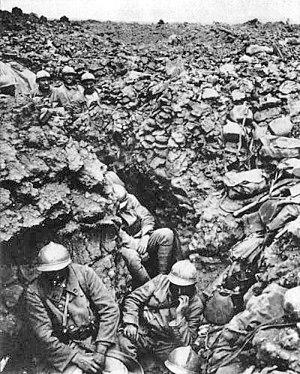
Philippe Pétain, né le 24 avril 1856 à Cauchy-à-la-Tour et mort en captivité le 23 juillet 1951 sur l'île d'Yeu, est un militaire, diplomate et homme d'État français. Élevé à la dignité de maréchal de France en 1918, il est frappé d'indignité nationale et déchu de sa distinction militaire en 1945.
La bataille de Verdun est une bataille qui s'est déroulée du 21 février au 18 décembre 1916 dans la région de Verdun en Lorraine, durant la Première Guerre mondiale. Elle a opposé les armées françaises et allemandes.
La guerre de tranchées est une forme de guerre où les combattants s'abritent dans des lignes fortifiées, largement constituées de tranchées, dans lesquelles les soldats sont relativement protégés des armes légères et de l'artillerie. C'est devenu une expression familière pour désigner la guerre de positions, une paralysie du conflit et l'épuisement progressif des forces opposées.
L’histoire militaire de la France couvre deux millénaires d'histoire à travers la France, l'Europe et les anciennes colonies françaises.
Le terme de monde occidental peut prêter à confusion car il recouvre des réalités différentes selon les époques et selon des considérations politiques, culturelles, idéologiques, religieuses ou philosophiques. Il est donc intéressant de l’étudier dans une perspective historique.
Poilu est le surnom donné aux soldats de la Première Guerre mondiale qui étaient dans les tranchées. Ce surnom est typique de cette guerre et ne fut utilisé qu’en de rares et exceptionnels cas pendant la Seconde Guerre mondiale.
28 juin :
L'article des relations franco-allemandes concerne l'ensemble des relations bilatérales entre la France et l'Allemagne.
L'histoire de France commence avec les premières occupations humaines du territoire correspondant au pays actuel. Aux groupes présents depuis le Paléolithique et le Néolithique, sont venues s'ajouter, à l'Âge du bronze et à l'Âge du fer, des vagues successives de Celtes, puis au IIIᵉ siècle de peuples germains et au IXᵉ siècle de scandinaves appelés Normands.
Les Roses de Verdun est un roman de l'écrivain Bernard Clavel paru en 1994 aux éditions Albin Michel et écrit entre les années 1992-93, qu'il a terminé au Prieuré Sainte-Anne en 1993.
L'histoire de l'Armée de terre française débute dans les dernières phases de la guerre de Cent Ans avec la création de ses premières unités permanentes. Elle prend rapidement de l'importance et occupe régulièrement, au cours des siècles qui suivent, le premier rang européen.
Le 87ᵉ régiment d'infanterie est un régiment d'infanterie de l'Armée de terre française, à double héritage, créé sous la Révolution à partir du régiment de Dillon, un régiment d'infanterie irlandais au service du Royaume de France, et du 12ᵉ régiment d'infanterie légère créé à partir des chasseurs du Roussillon.
Le bonheur est un état ressenti comme agréable, équilibré et durable par quiconque estime être parvenu à la satisfaction de ses aspirations et désirs et éprouve alors un sentiment de plénitude et de sérénité.
Au-delà des murs est une mini-série franco-belge en 3 épisodes de 45 minutes, créée par Hervé Hadmar et Marc Herpoux, diffusée sur trois jours en trois semaines à compter du 22 septembre 2016 sur Arte et rediffusée le 17 mai 2018 sur la même chaîne, mais en une seule soirée.
La Première Guerre mondiale, aussi appelée la Grande Guerre, est un conflit militaire impliquant dans un premier temps les puissances européennes et s'étendant ensuite à plusieurs continents, qui s'est déroulé de 1914 à 1918.
Le Feu est un récit par Henri Barbusse de sa vie au front durant la première Guerre mondiale, qui parut sous forme de feuilleton dans le quotidien L'Œuvre à partir du 3 août 1916, puis intégralement à la fin de novembre 1916 aux éditions Flammarion. Il reçoit la même année le prix Goncourt.